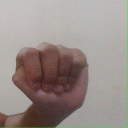
अक्षर: ठ